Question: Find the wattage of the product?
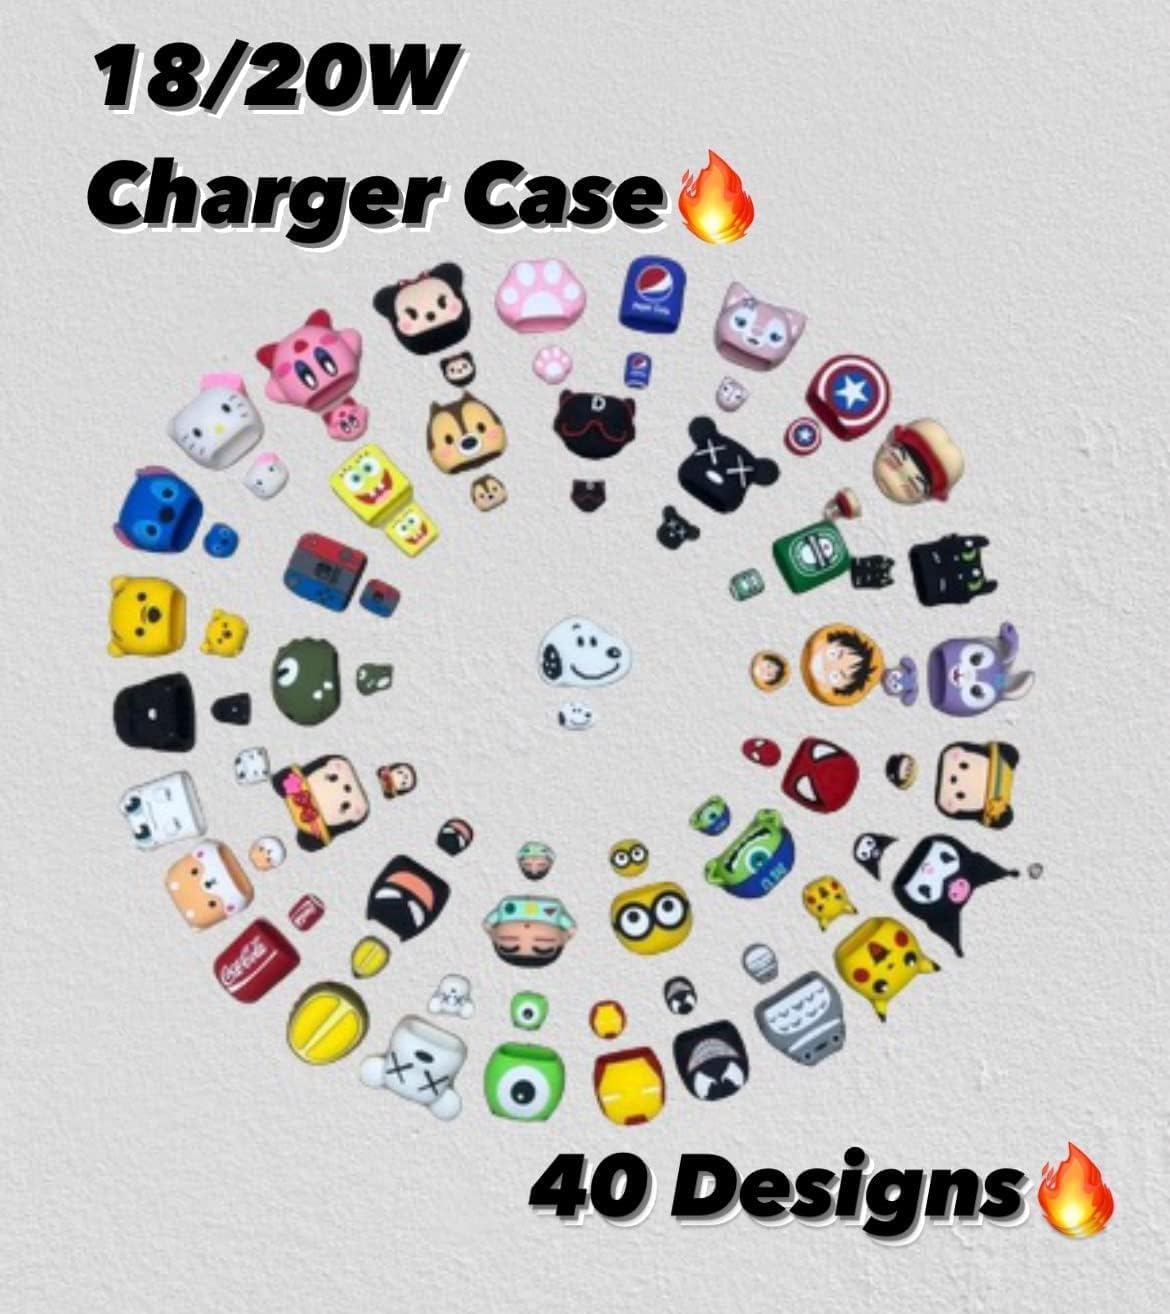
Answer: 0.9 watt